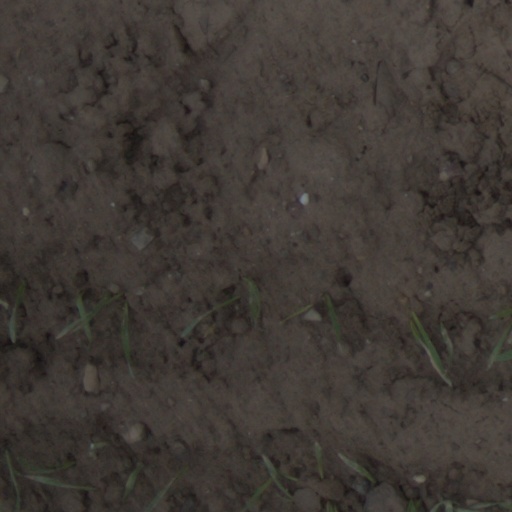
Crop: wheat